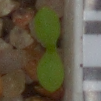
Label: scentless_mayweed